Panupol Sujjayakorn

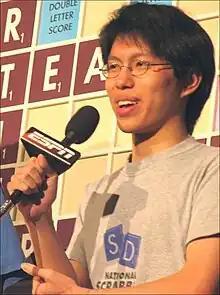
Panupol Sujjayakorn in 2005

Panupol Sujjayakorn (born 1985) is a Thai Scrabble player, an economics graduate at Chulalongkorn University and manager at ExxonMobil. He won the Thailand Matchplay Championship 2002, World Scrabble Championship 2003, Thailand King's Cup 2005 and was runner-up in the American National Scrabble Championship 2005 to Dave Wiegand. He is known for his encyclopedic knowledge of words despite having only conversational English.